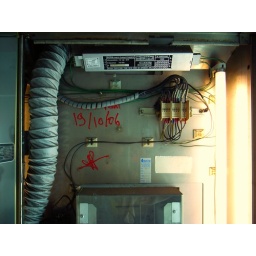
what you can find behind the mirror in a train toilet in France